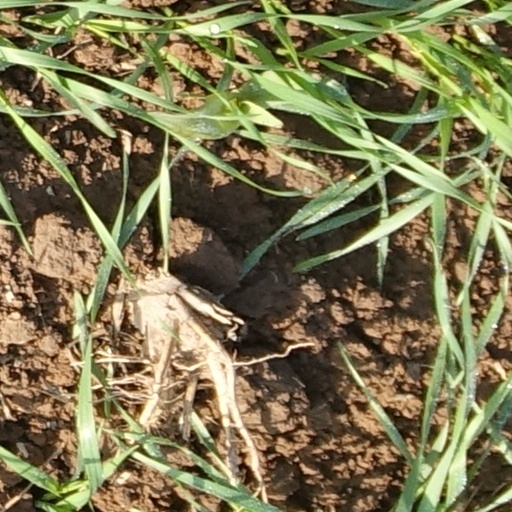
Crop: wheat